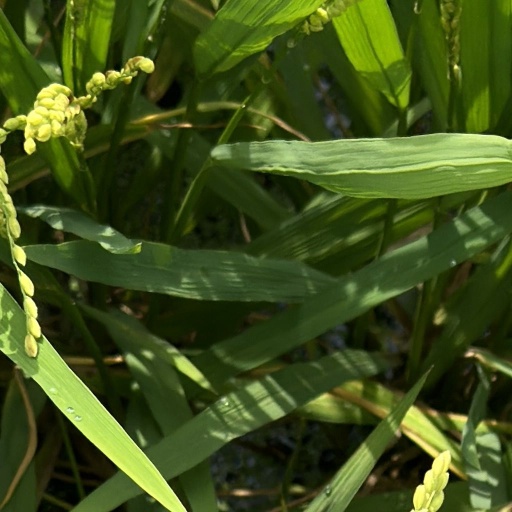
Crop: rice